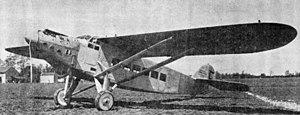
Le Latécoère 28 est un avion de la compagnie Latécoère avec lequel Jean Mermoz a traversé l'Atlantique Sud pour la première fois le 12 mai 1930, dans une version à flotteurs baptisé Comte-de-La Vaulx, en souvenir de Henry de La Vaulx, personnalité de l'aéronautique, qui accompagna Jean Mermoz et Alexandre Collenot, sur un vol épique dans la Cordillère des Andes.